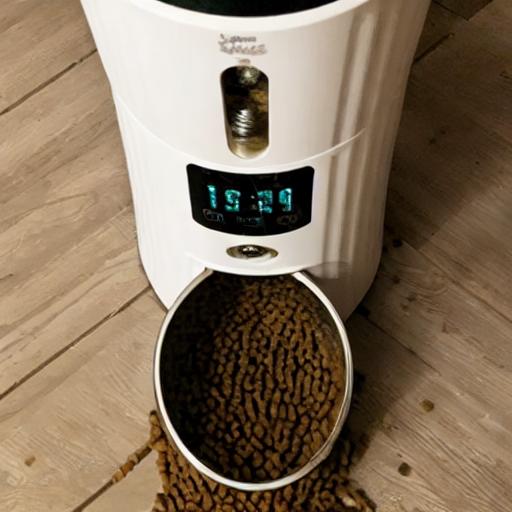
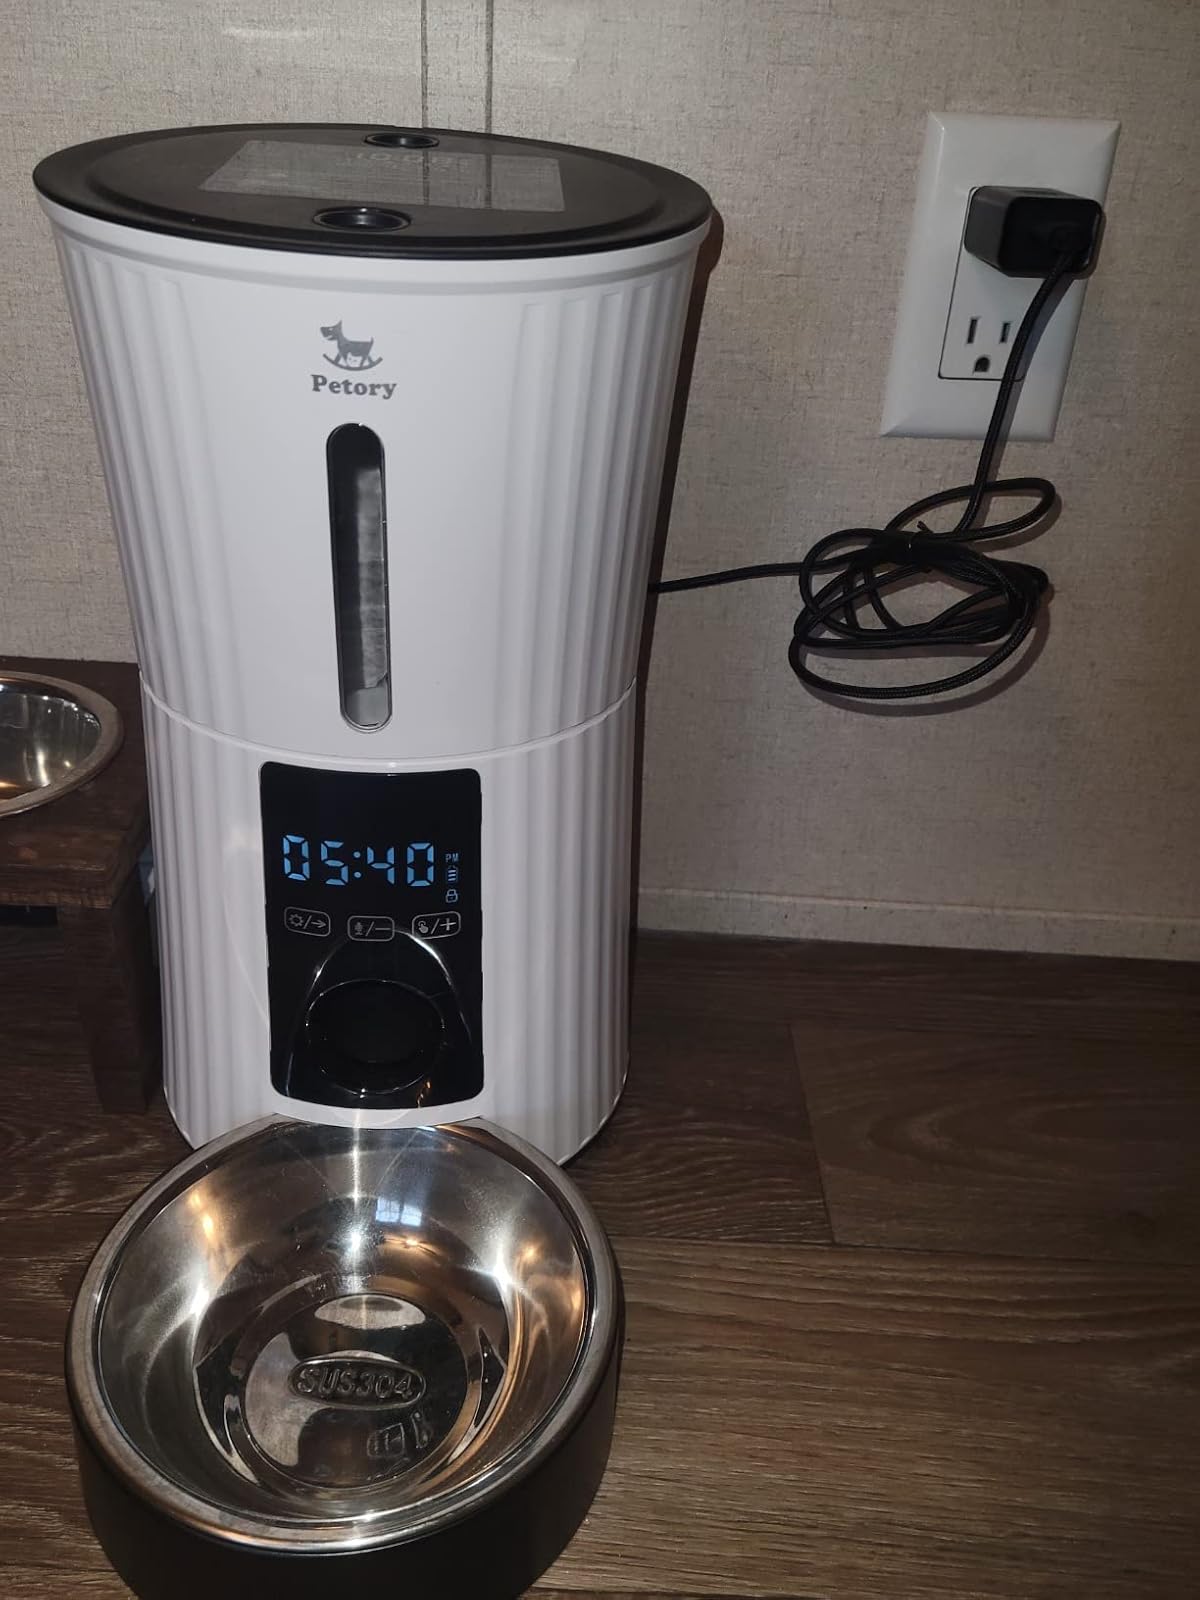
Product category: items_feeder
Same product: no